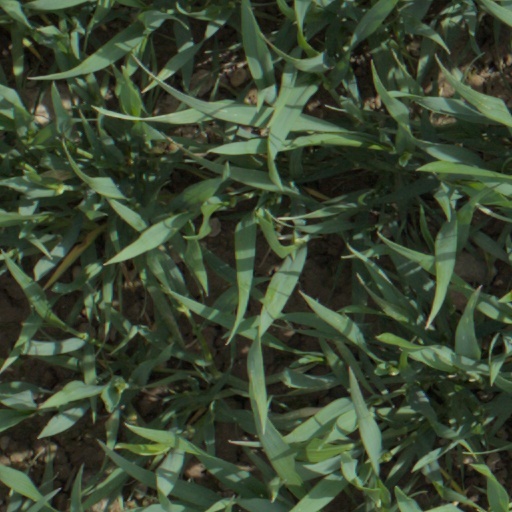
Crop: wheat